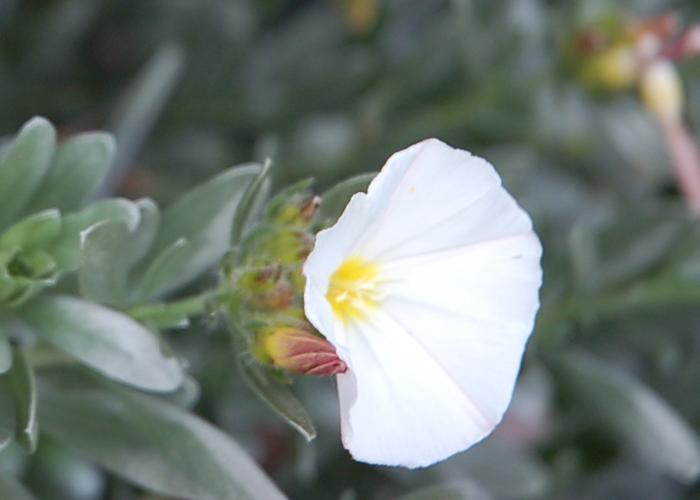
Label: silverbush